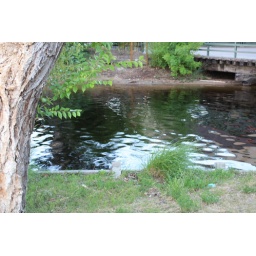
water colors, Penticton Creek, next to Art Gallery by lake